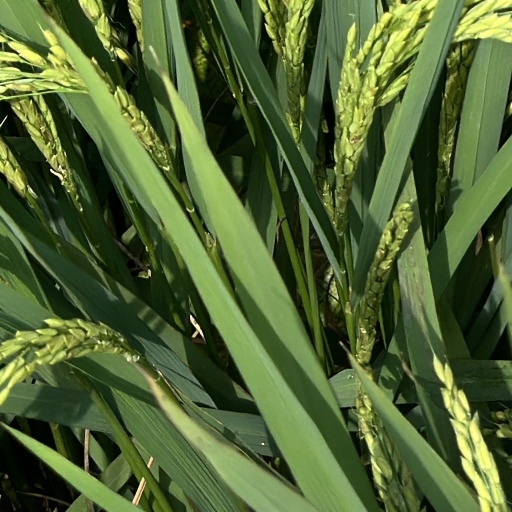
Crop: rice